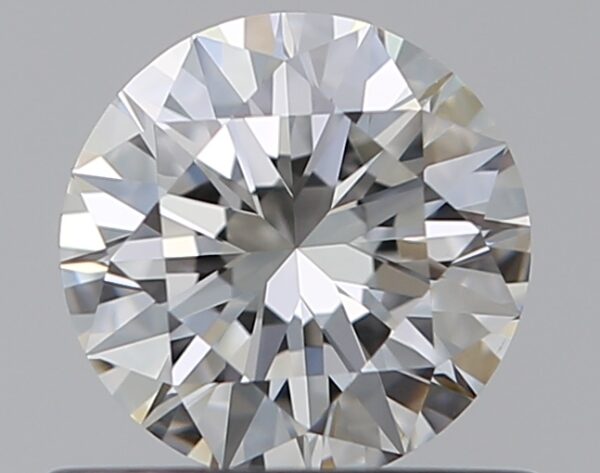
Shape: round
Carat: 0.5
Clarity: VS1
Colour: H
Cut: EX
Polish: EX
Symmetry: EX
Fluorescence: F
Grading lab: GIA
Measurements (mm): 5.11 x 5.15 x 3.12